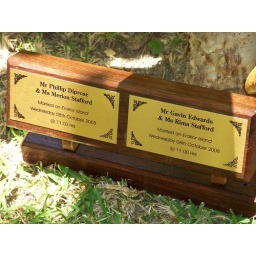
Fools can get married here and plant a plam tree in their own honour with a little plaque.